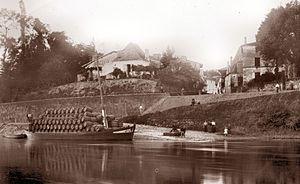
Vue du Port du Fleix en activité vers 1913. Détail d'une photographie de l'abbé Bernède
Le Fleix est une commune du Sud-Ouest de la France située dans le département de la Dordogne, en région Nouvelle-Aquitaine.